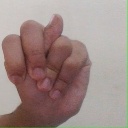
अक्षर: न